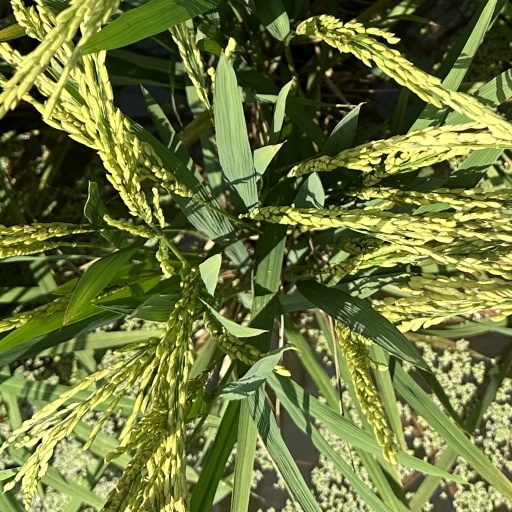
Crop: rice